Cottage (68 Stephen Street)

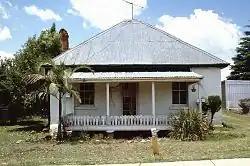
Cottage, 1994

68 Stephen Street is a heritage-listed cottage in South Toowoomba, Queensland, Australia. It is one of the earliest surviving dwellings in Toowoomba, the land having been part of one of the first subdivisions when the town was developed. It was built by the mid-1860s for Charles Taylor, who was described in his will as a "well-sinker", and was constructed using laterite, an uncommon material in Toowoomba buildings.